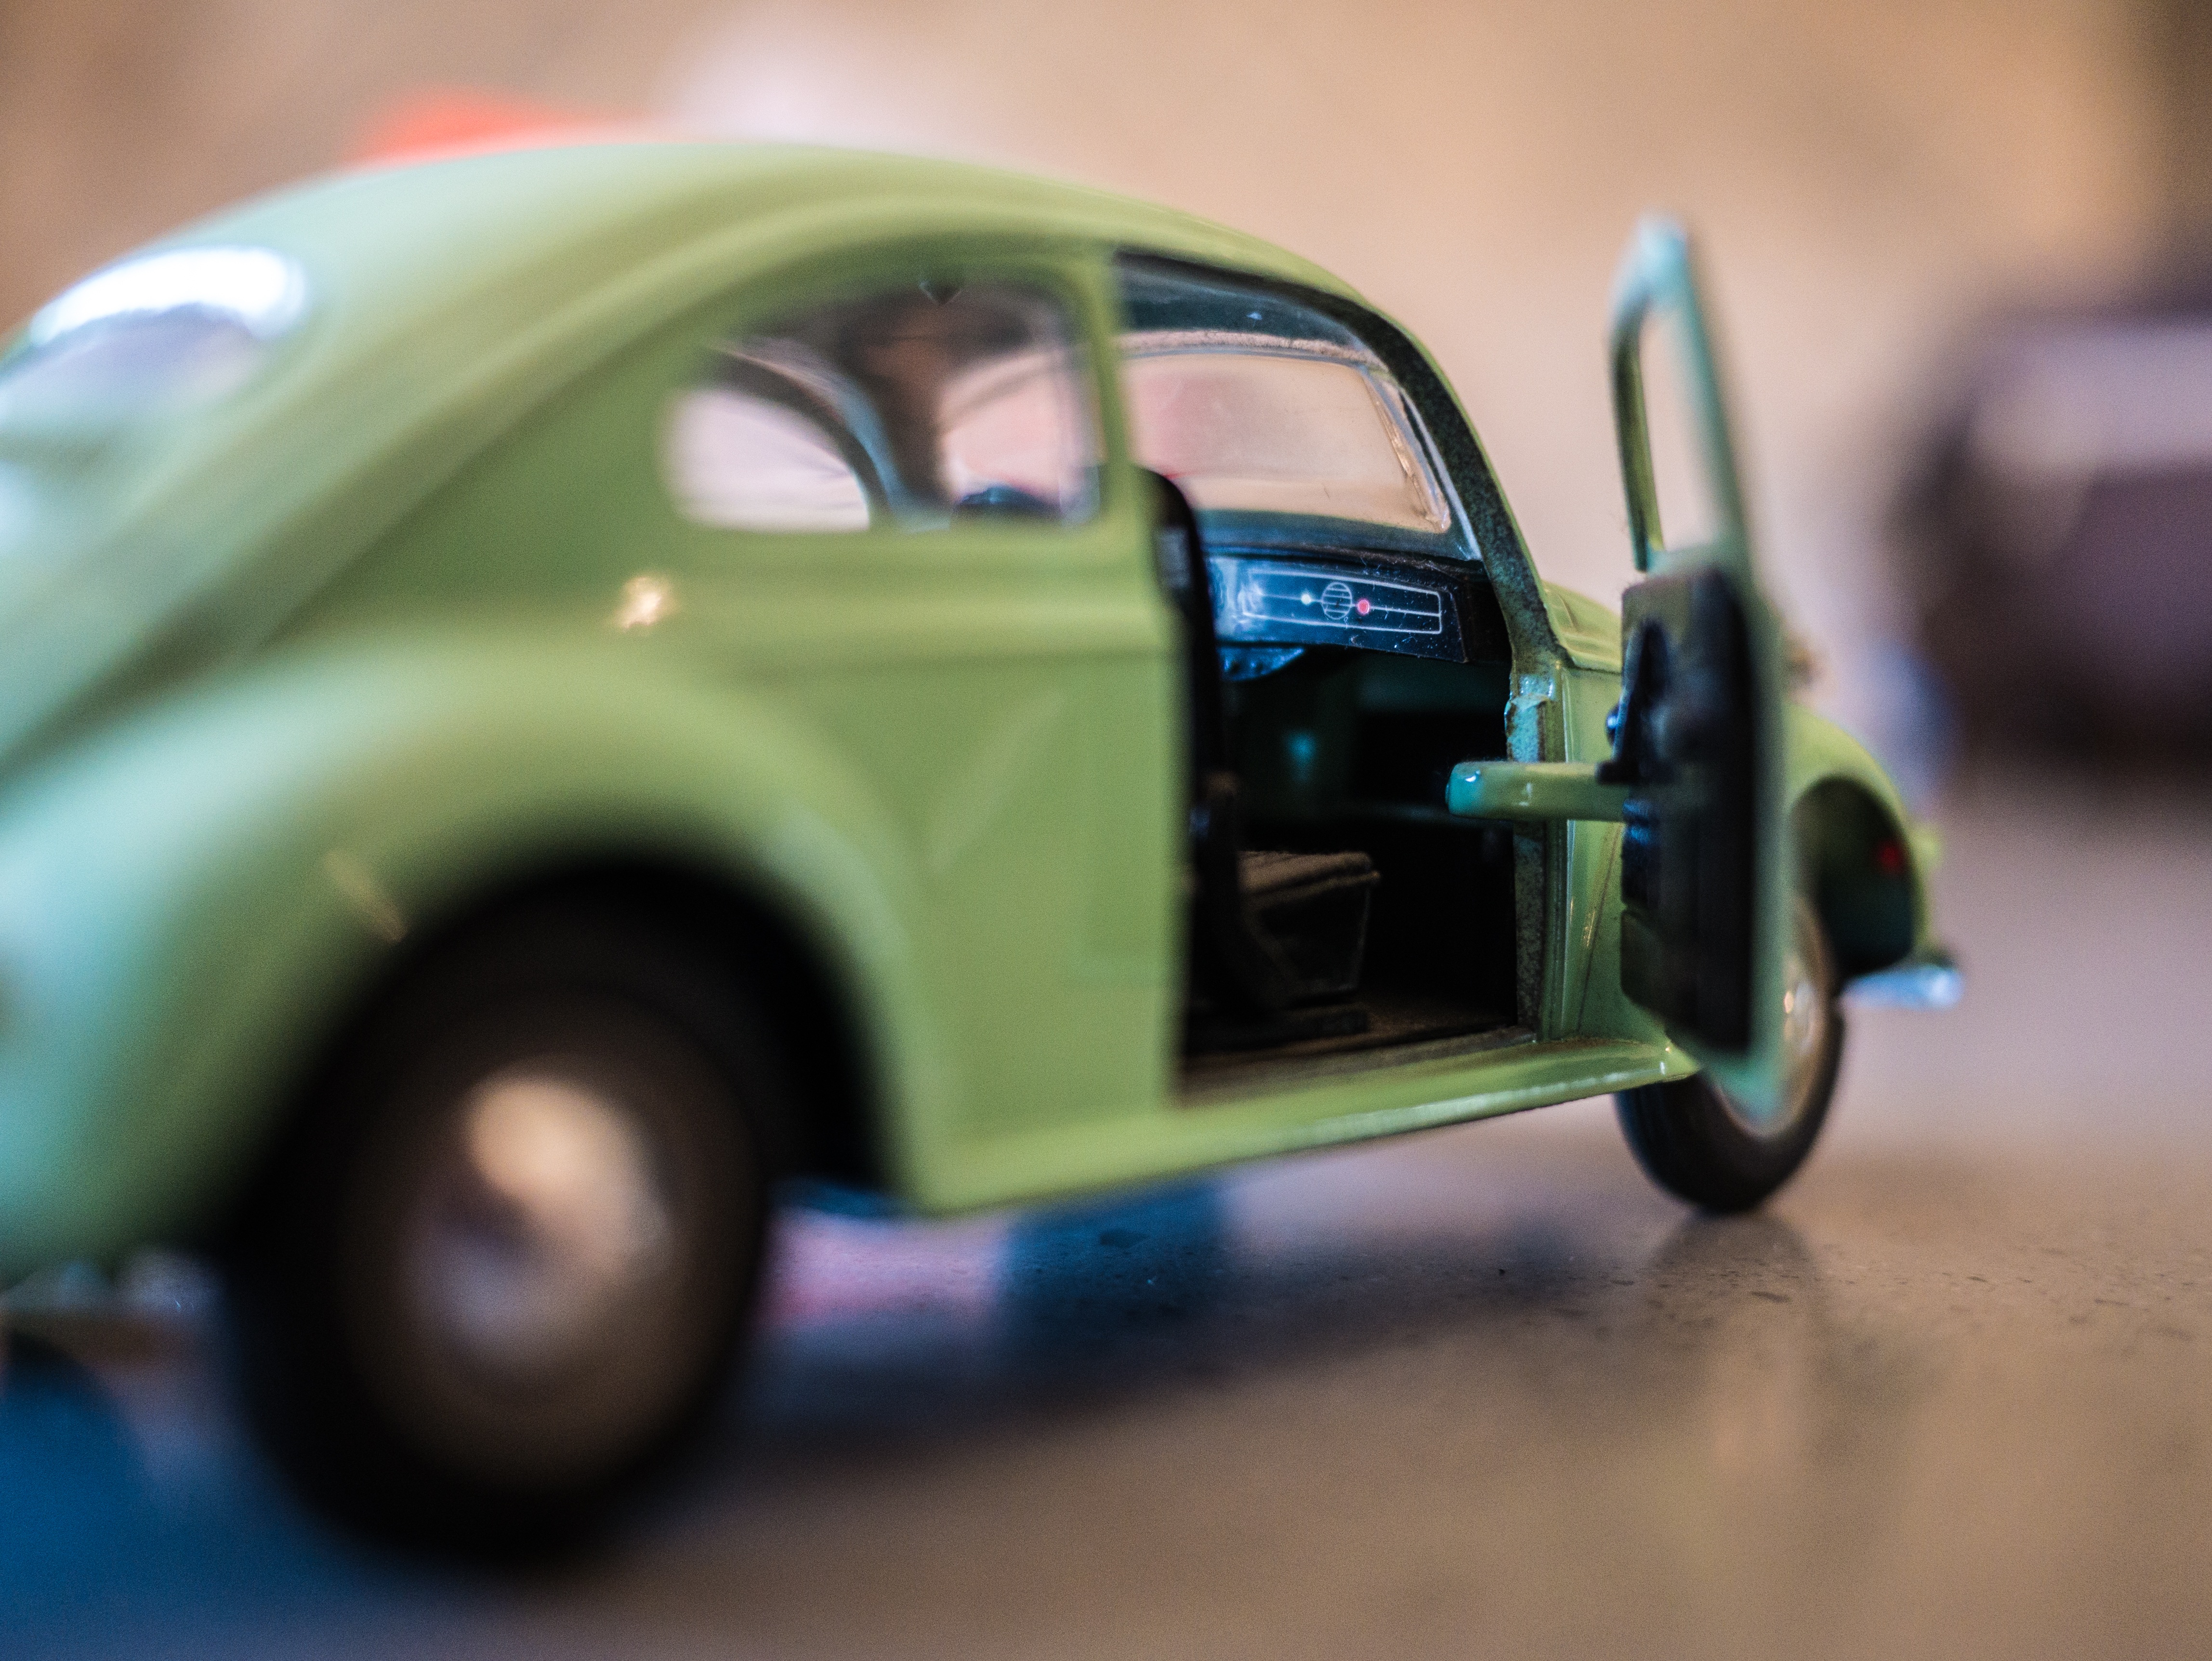
car, vintage, wheel, retro, vw, volkswagen, old, green, vehicle, auto, toy, race car, classic, beetle, antique car, city car, model car, land vehicle, volkswagen beetle, automobile make, automotive design, subcompact car